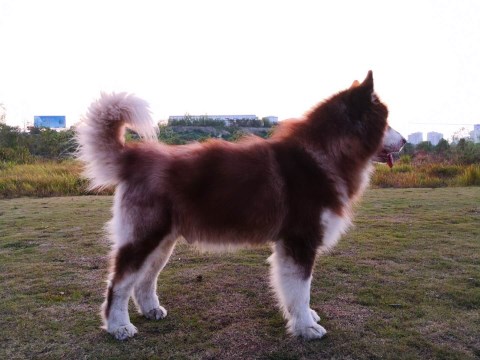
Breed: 1324-n000004-malamute